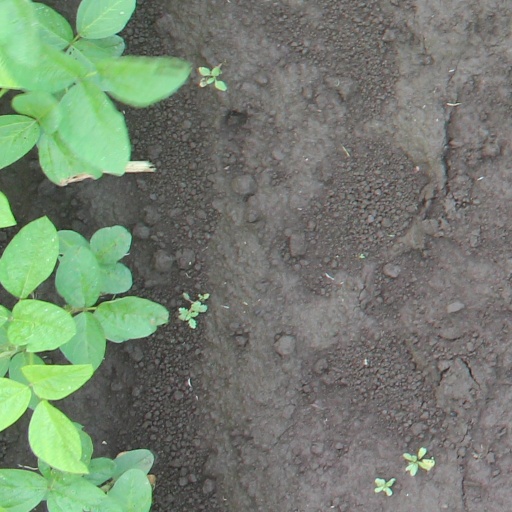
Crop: soybean